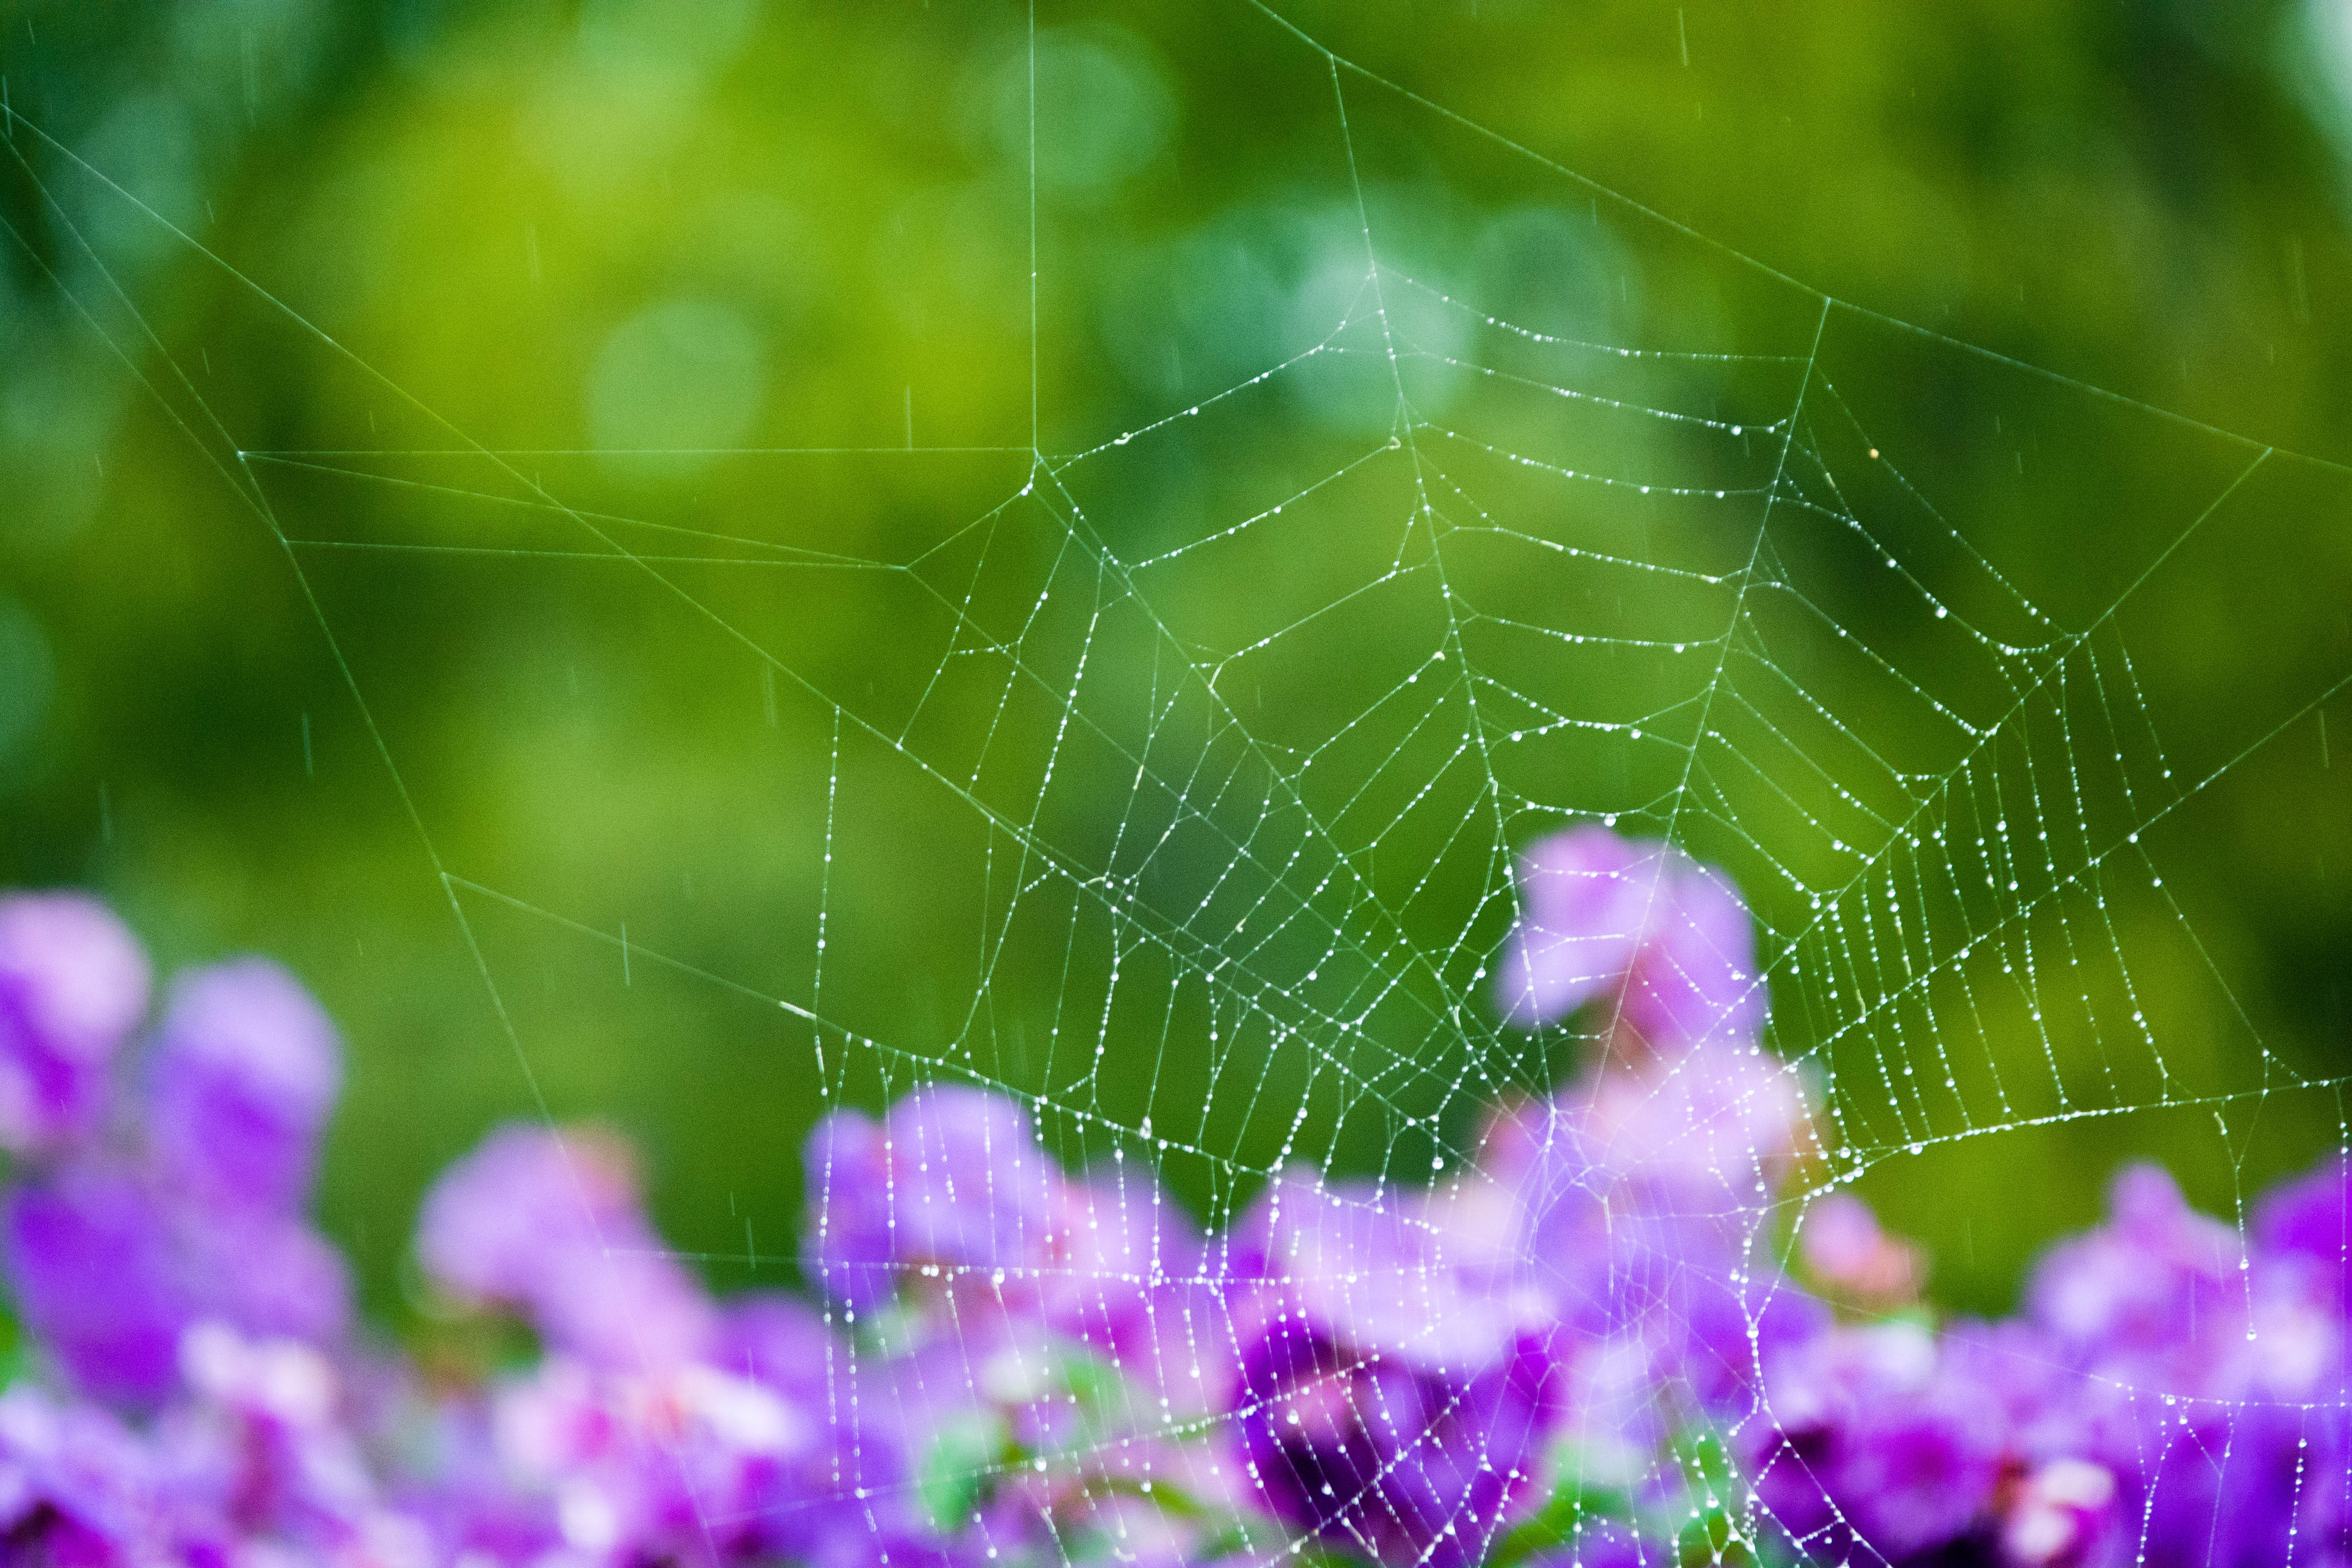
nature, grass, dew, leaf, flower, spiderweb, web, green, fauna, material, invertebrate, spider web, close up, spider, moisture, macro photography, plant stem